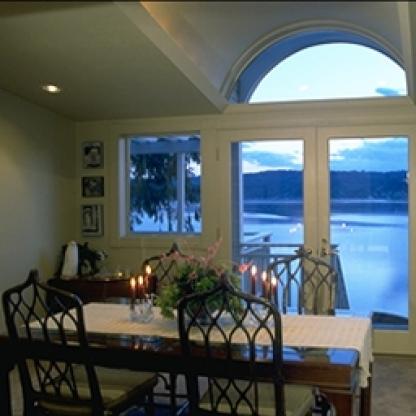
Scene: Indoor